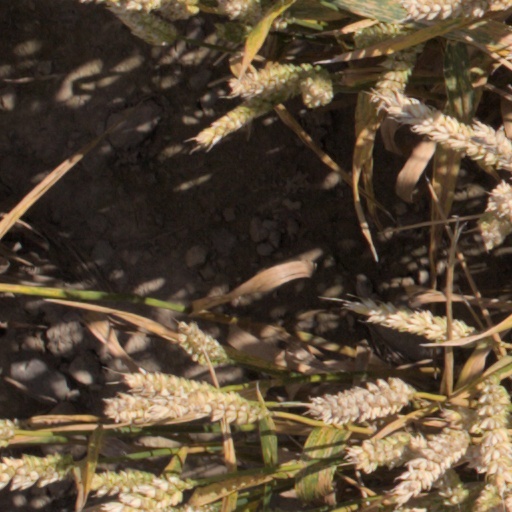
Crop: wheat